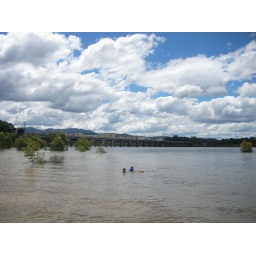
This is the first time there has been water under the Bonnie Doon bridge in about 15 years